Reema construction

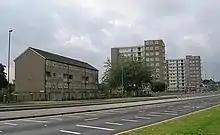
An array of Reema panel buildings in Killingbeck, Leeds.

Reema construction is a system of building using prefabricated reinforced concrete panels which came into being in the late 1940s and was still in use well into the 1960s.